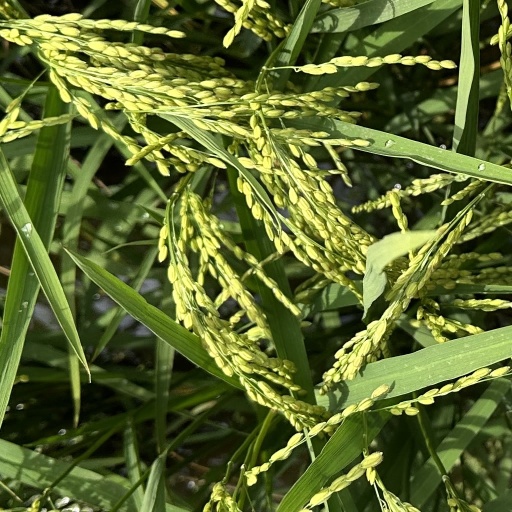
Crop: rice